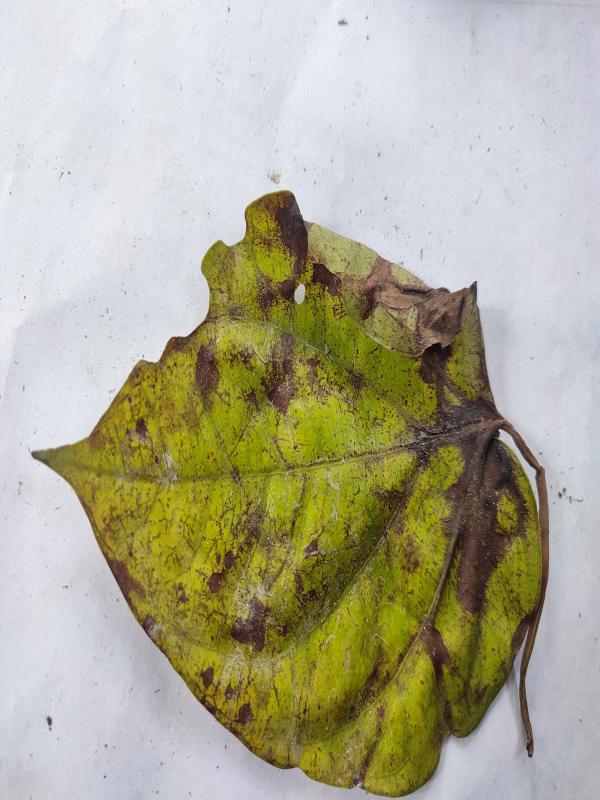
Label: Dried_Leaf